William James Gage

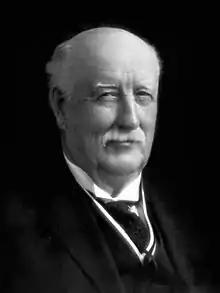

Sir William James Gage (September 16, 1849 – January 14, 1921) was a Canadian educator, entrepreneur and philanthropist.